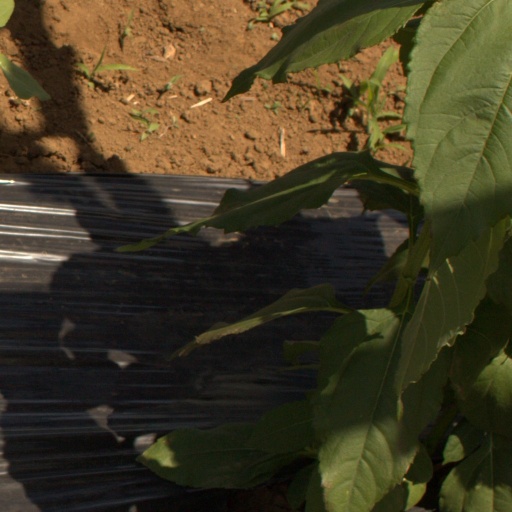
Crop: Jerusalem artichoke